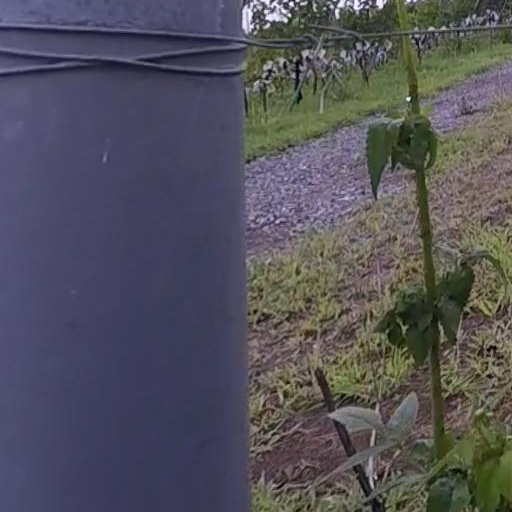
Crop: grape